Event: Nepal Earthquake
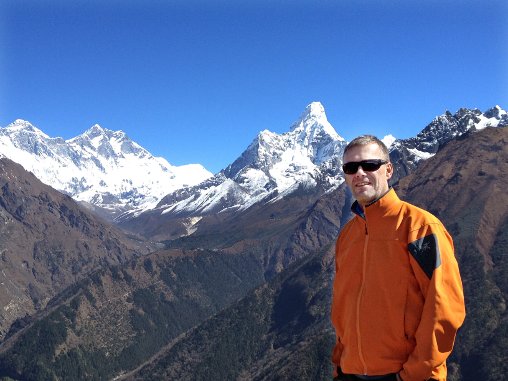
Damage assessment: no_damage